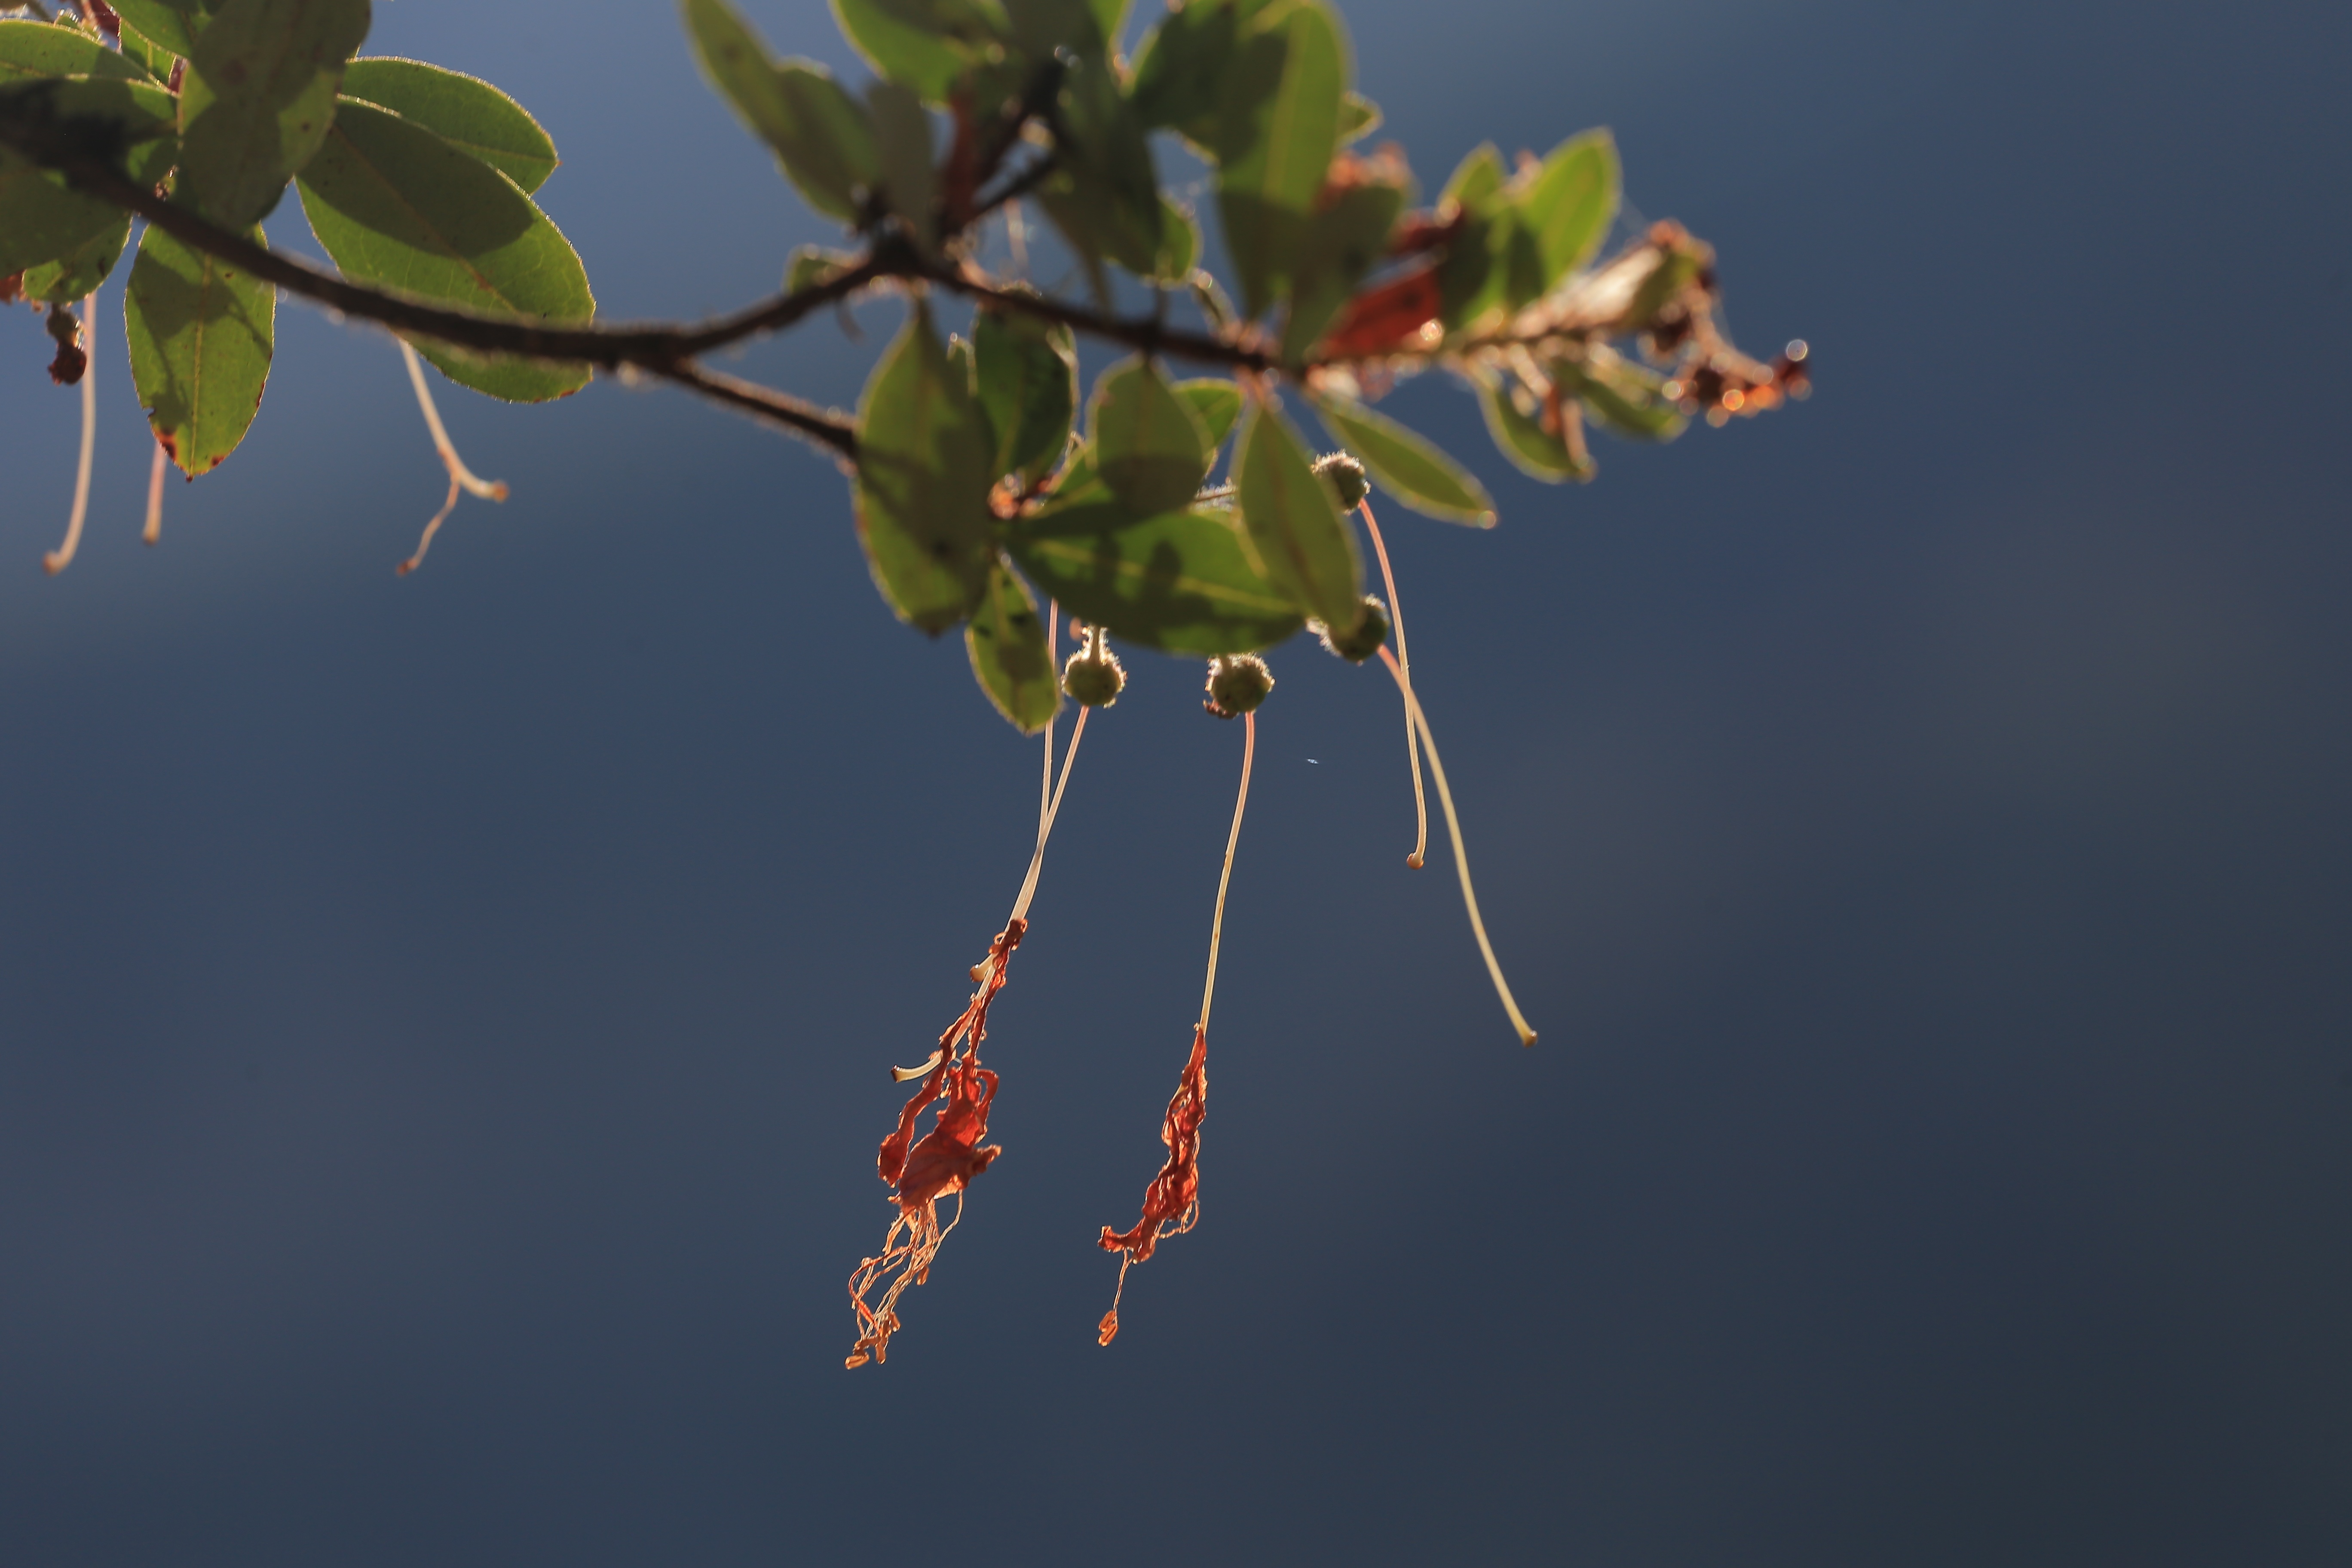
tree, nature, branch, blossom, plant, sunlight, leaf, flower, purple, bell, green, reflection, high, red, produce, autumn, flora, season, twig, close up, long, rosa, hairy, hairs, style, flower garden, flowering, ornamental plants, bees, filigree, reddish, macro photography, red light, scarlet, ornamental shrubs, schnittblume, shade tree, saxifragaceae, gartenstaude, coral bells, heuchera, heuchera sanguinea, garden plant farm, rock plants, rock crusher, heuchera brizoides, bronze bells, ideasfilms, plant stem, woody plant